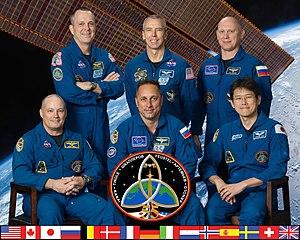
L'expédition 55 est le 55ᵉ roulement de l'équipage permanent de la Station spatiale internationale. Il a débuté en février 2018 et s'est conclu en juin 2018, sous le commandement du cosmonaute Anton Shkaplerov.